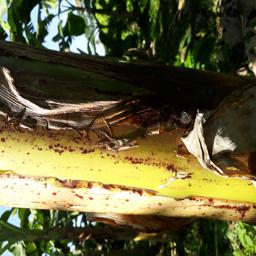
Label: PSEUDOSTEM WEEVIL